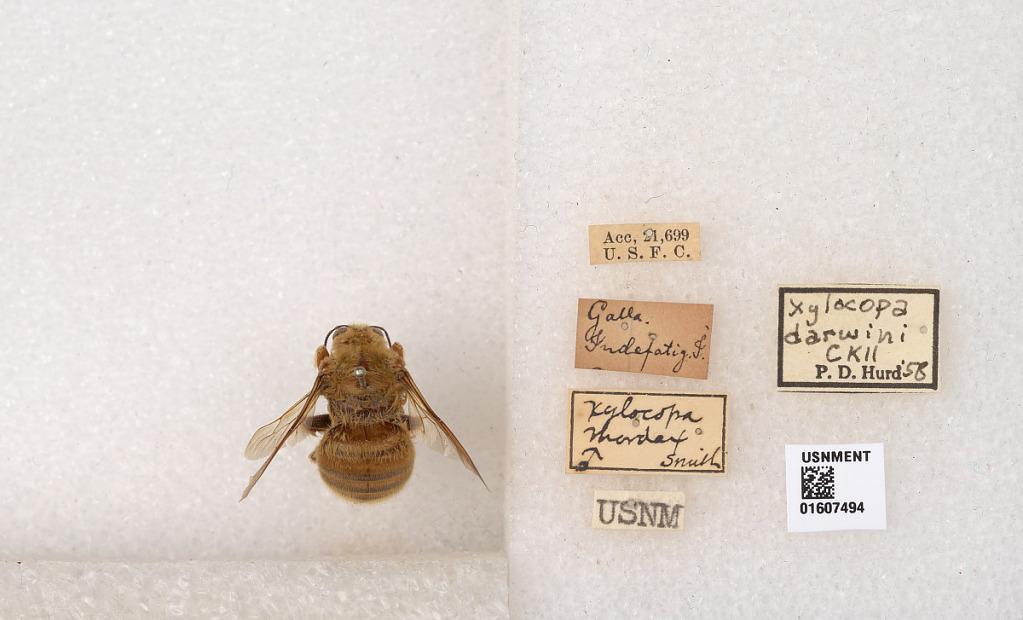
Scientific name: Xylocopa (Neoxylocopa) darwini Cockerell
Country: Ecuador
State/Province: Galapagos
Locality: Indefatig. I.
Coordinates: -0.628495, -90.3596
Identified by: Hurd, P. D.